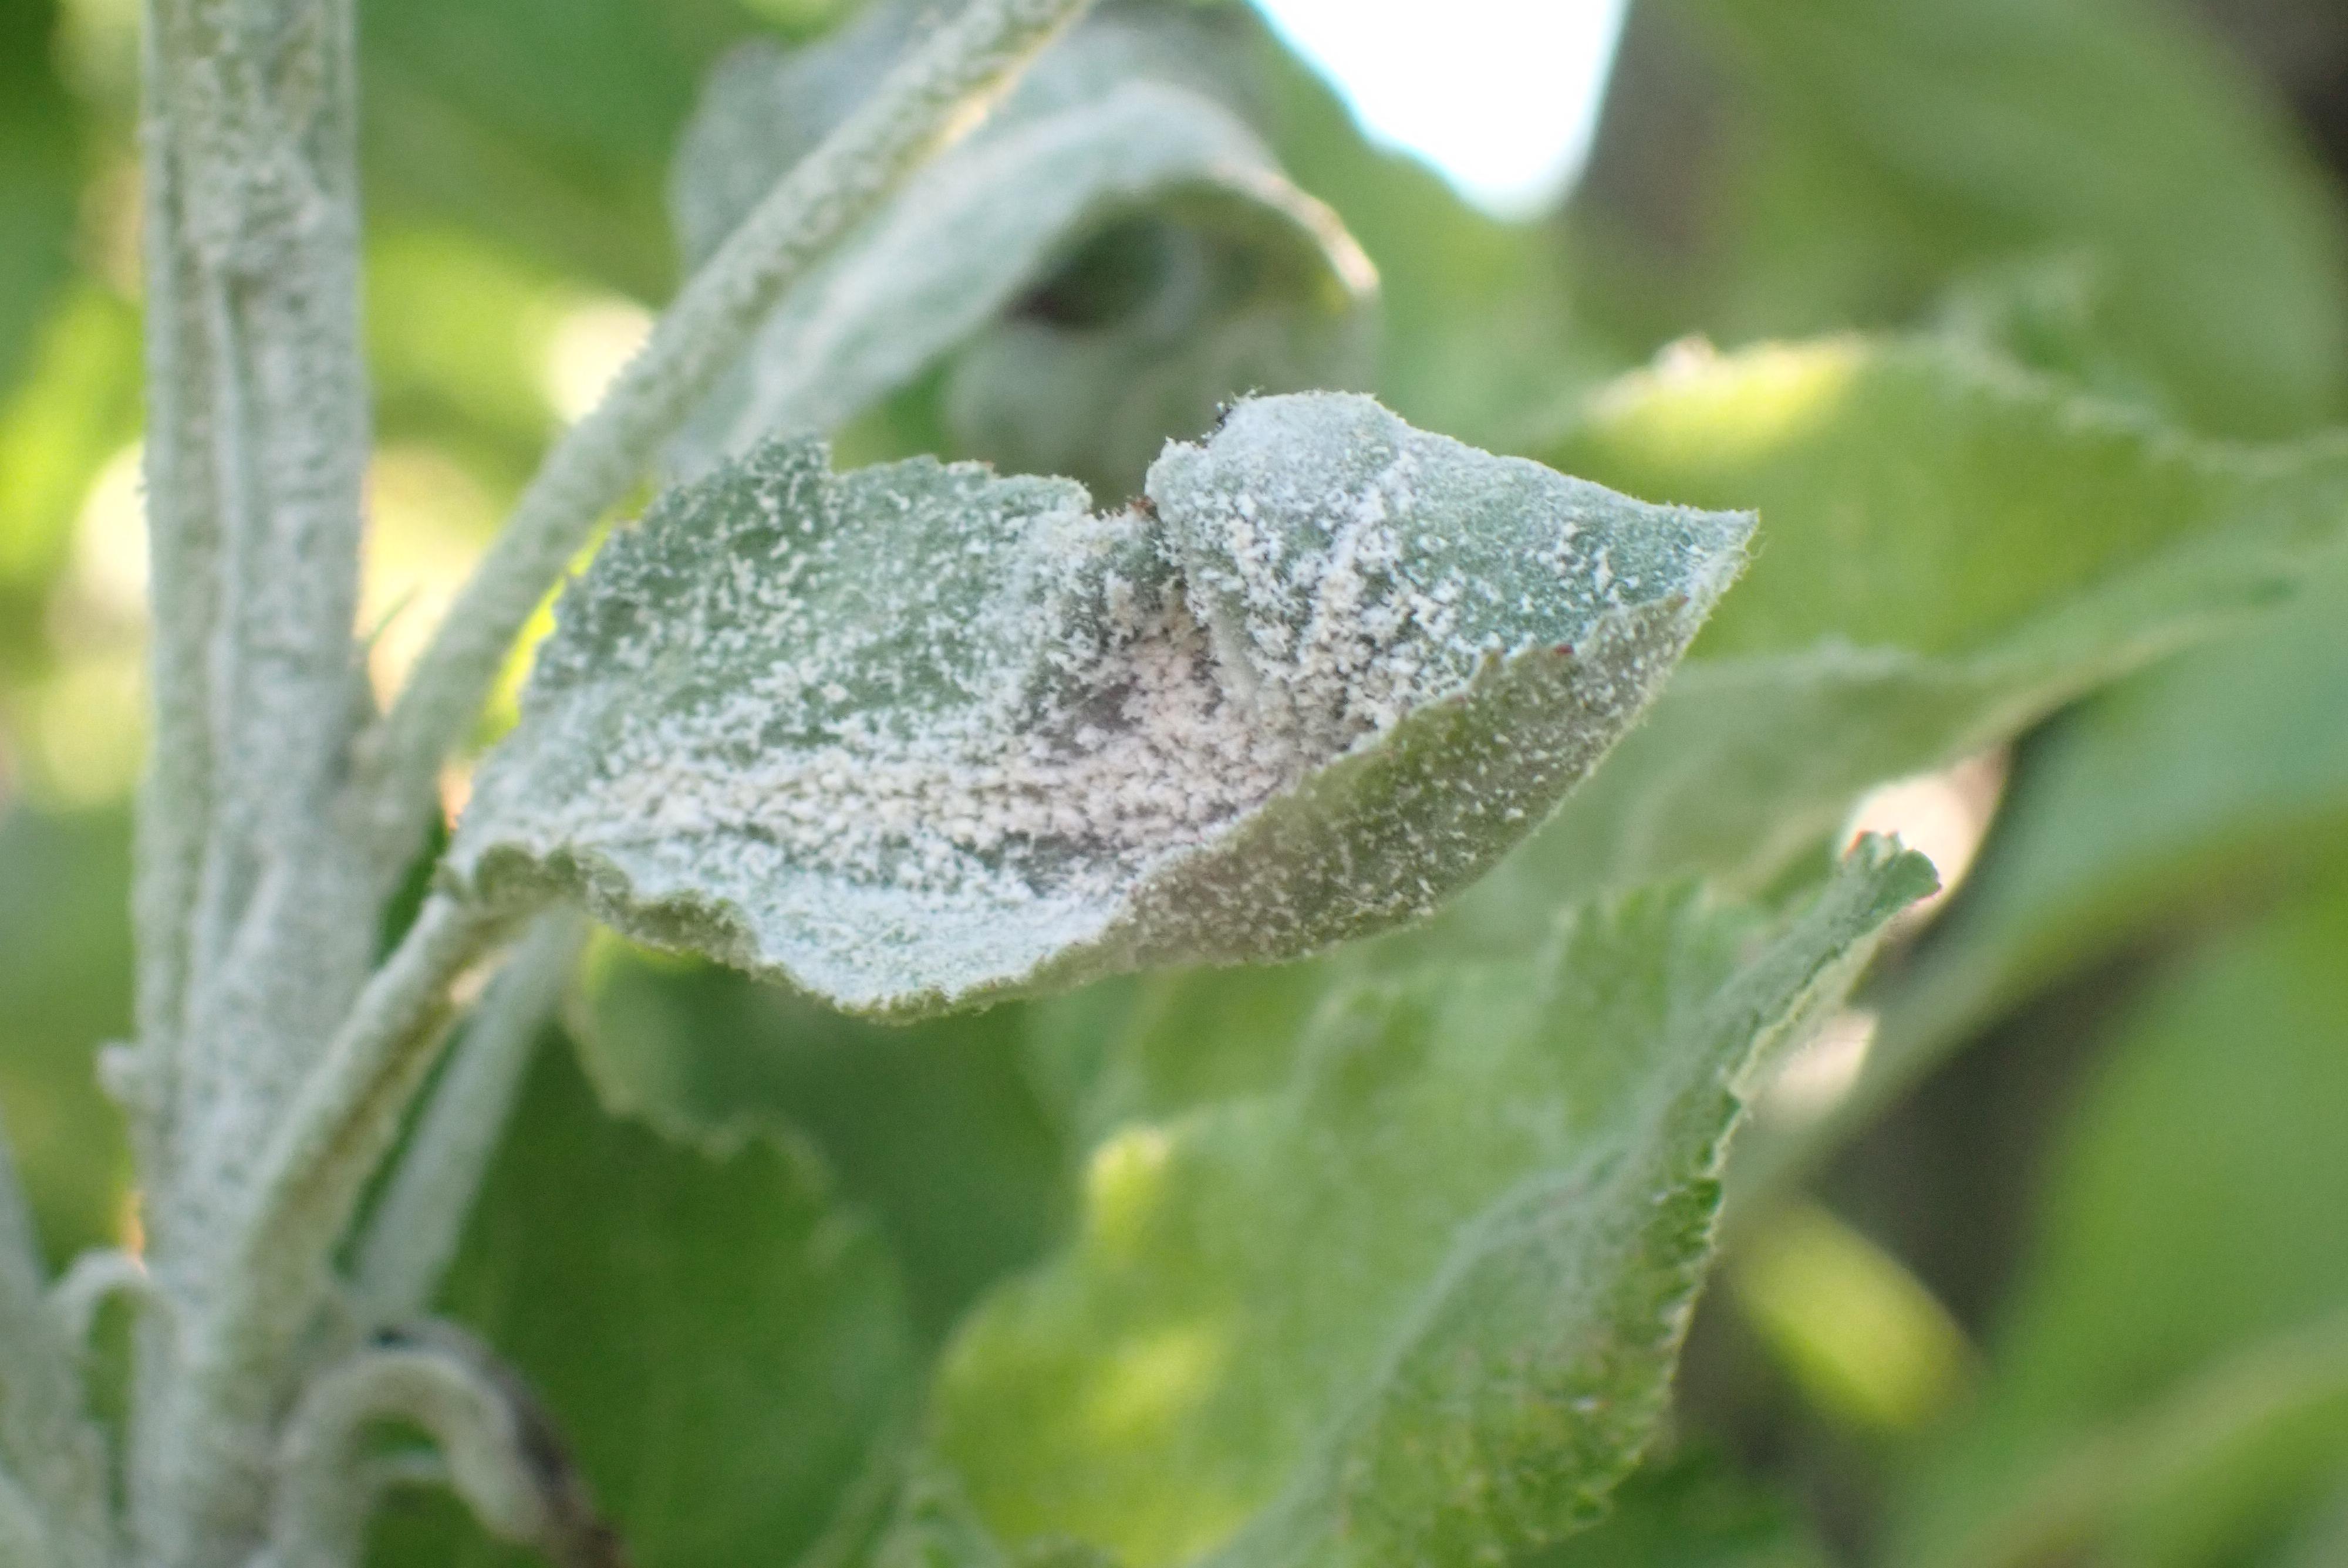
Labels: powdery_mildew